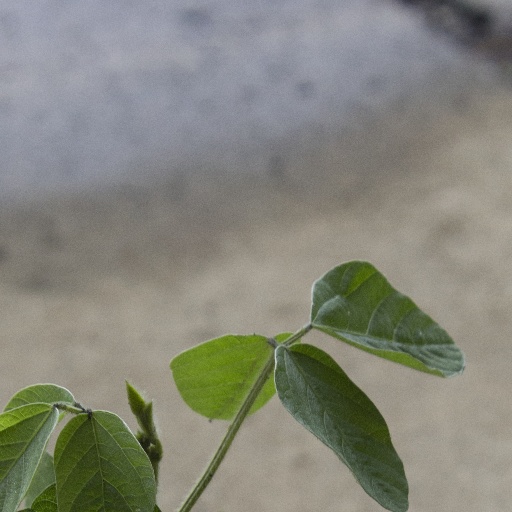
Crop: soybean